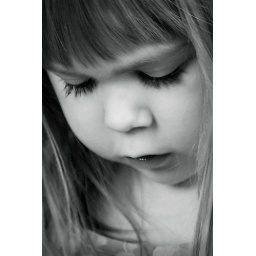
Maya in black and white